Battle of Idlib (2012)

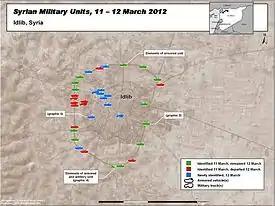

An activist estimated the death toll of the first day was at least 20 killed based on casualties brought to a hospital in the city. The Syrian Observatory for Human Rights said that 16 rebels and seven soldiers had been killed in Idlib. Syrian media gave the figures of 14 rebels killed and no military casualties. Al Jazeera reported that the main hospital was taken by the Syrian Army and the rebels reported to a journalist that they thought it was just a matter of time before the city would be retaken by the government. A resident of the city told Al Jazeera that many people fled the city and that snipers were everywhere. He added that the government troops were conducting house to house searches to arrest opposition members and talked about looting taking place in the city.